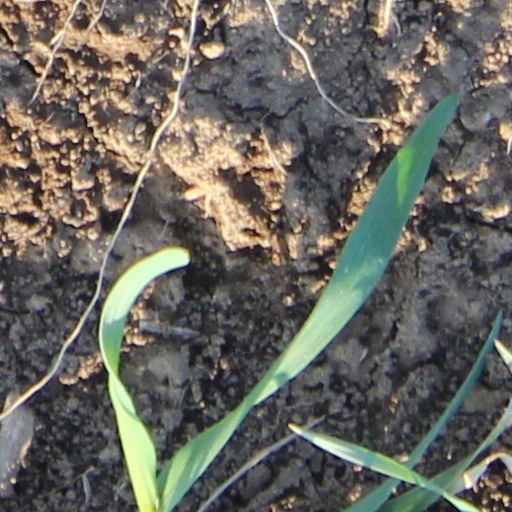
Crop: wheat